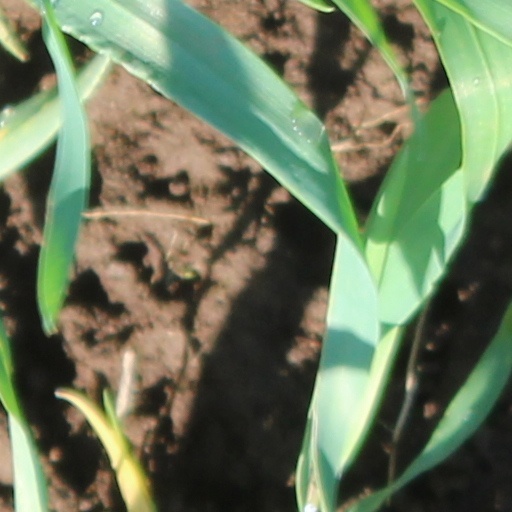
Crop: wheat